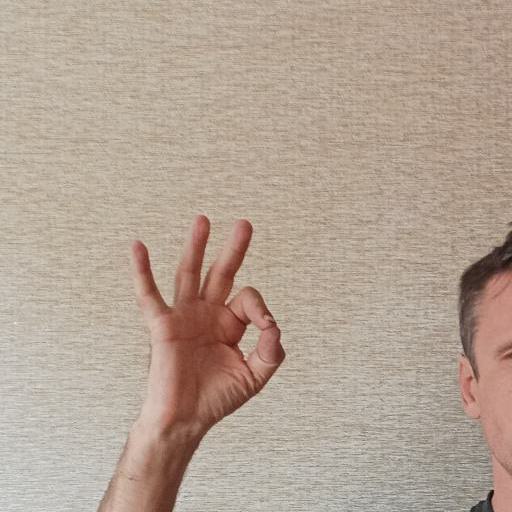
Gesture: ok